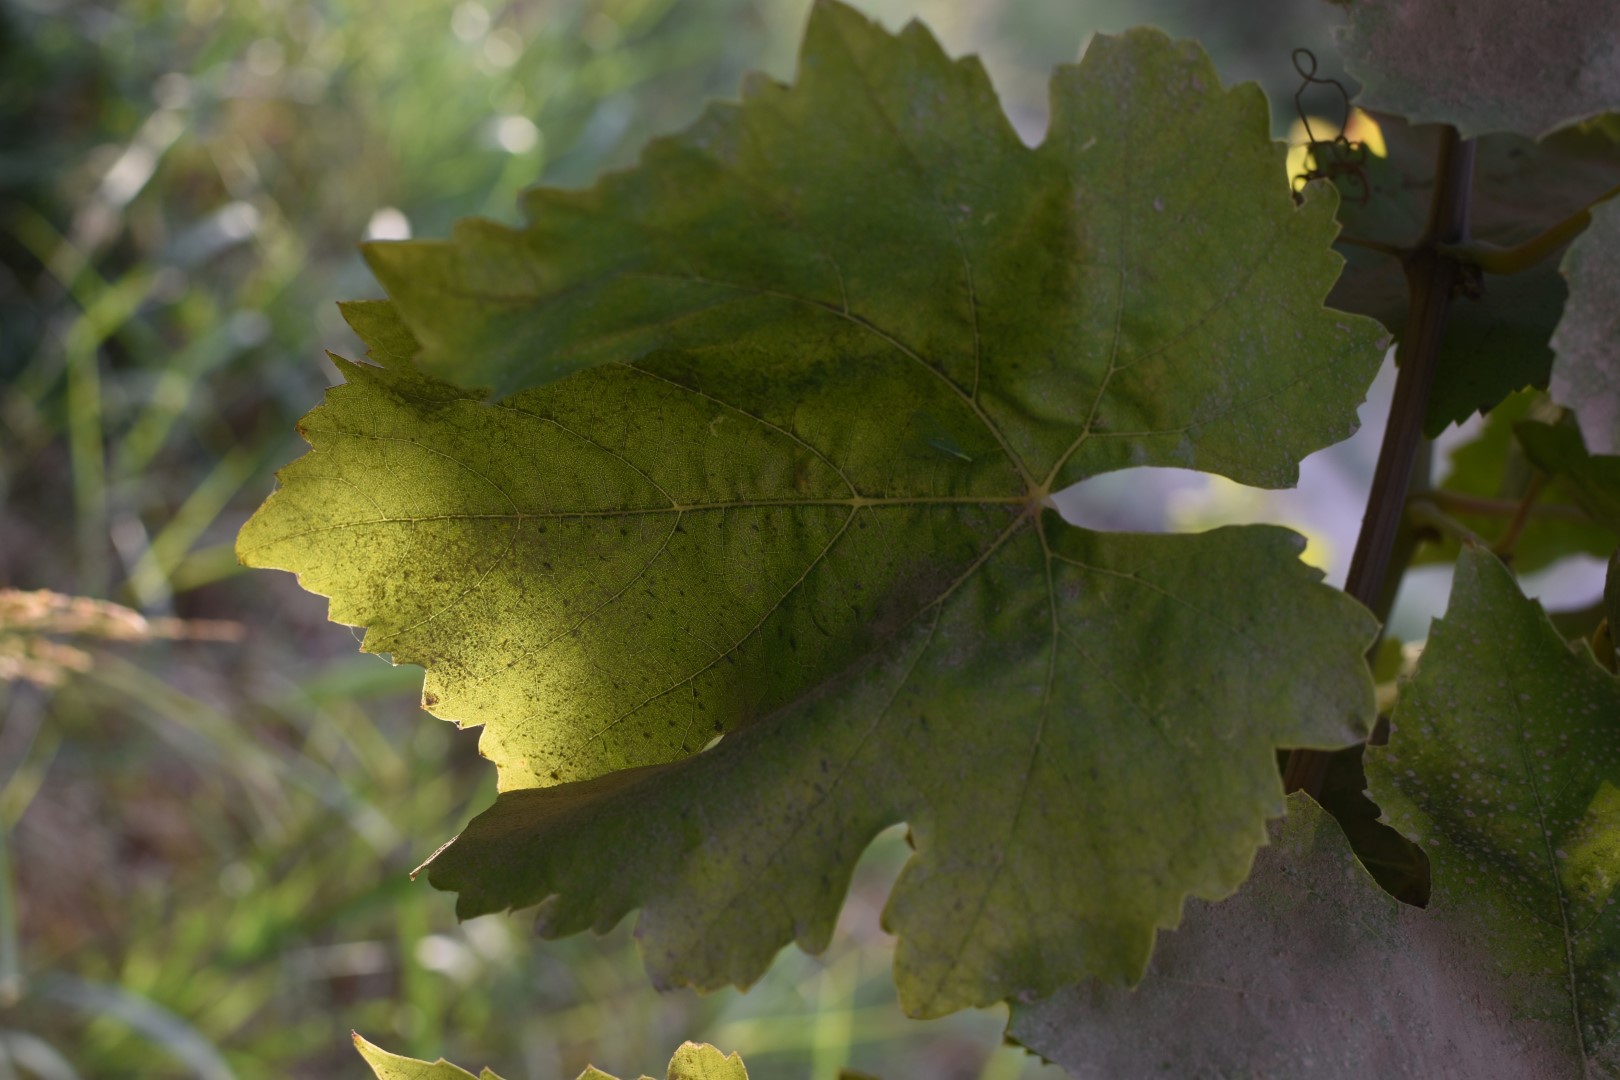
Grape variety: Thompson Seedless